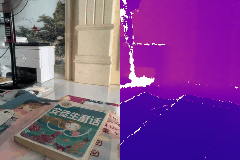
Label: book